Karena Chapman

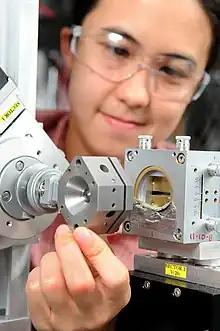
Chapman examines the diamond anvil pressure cell at the Advanced Photon Source in 2008.

Karena Chapman is an Australian chemist who is the Joseph W Lauher & Frank W Fowler Endowed Chair in Materials Chemistry at Stony Brook University. Her research considers the use of high energy X-rays to better understand the structure property relationships of energy materials.